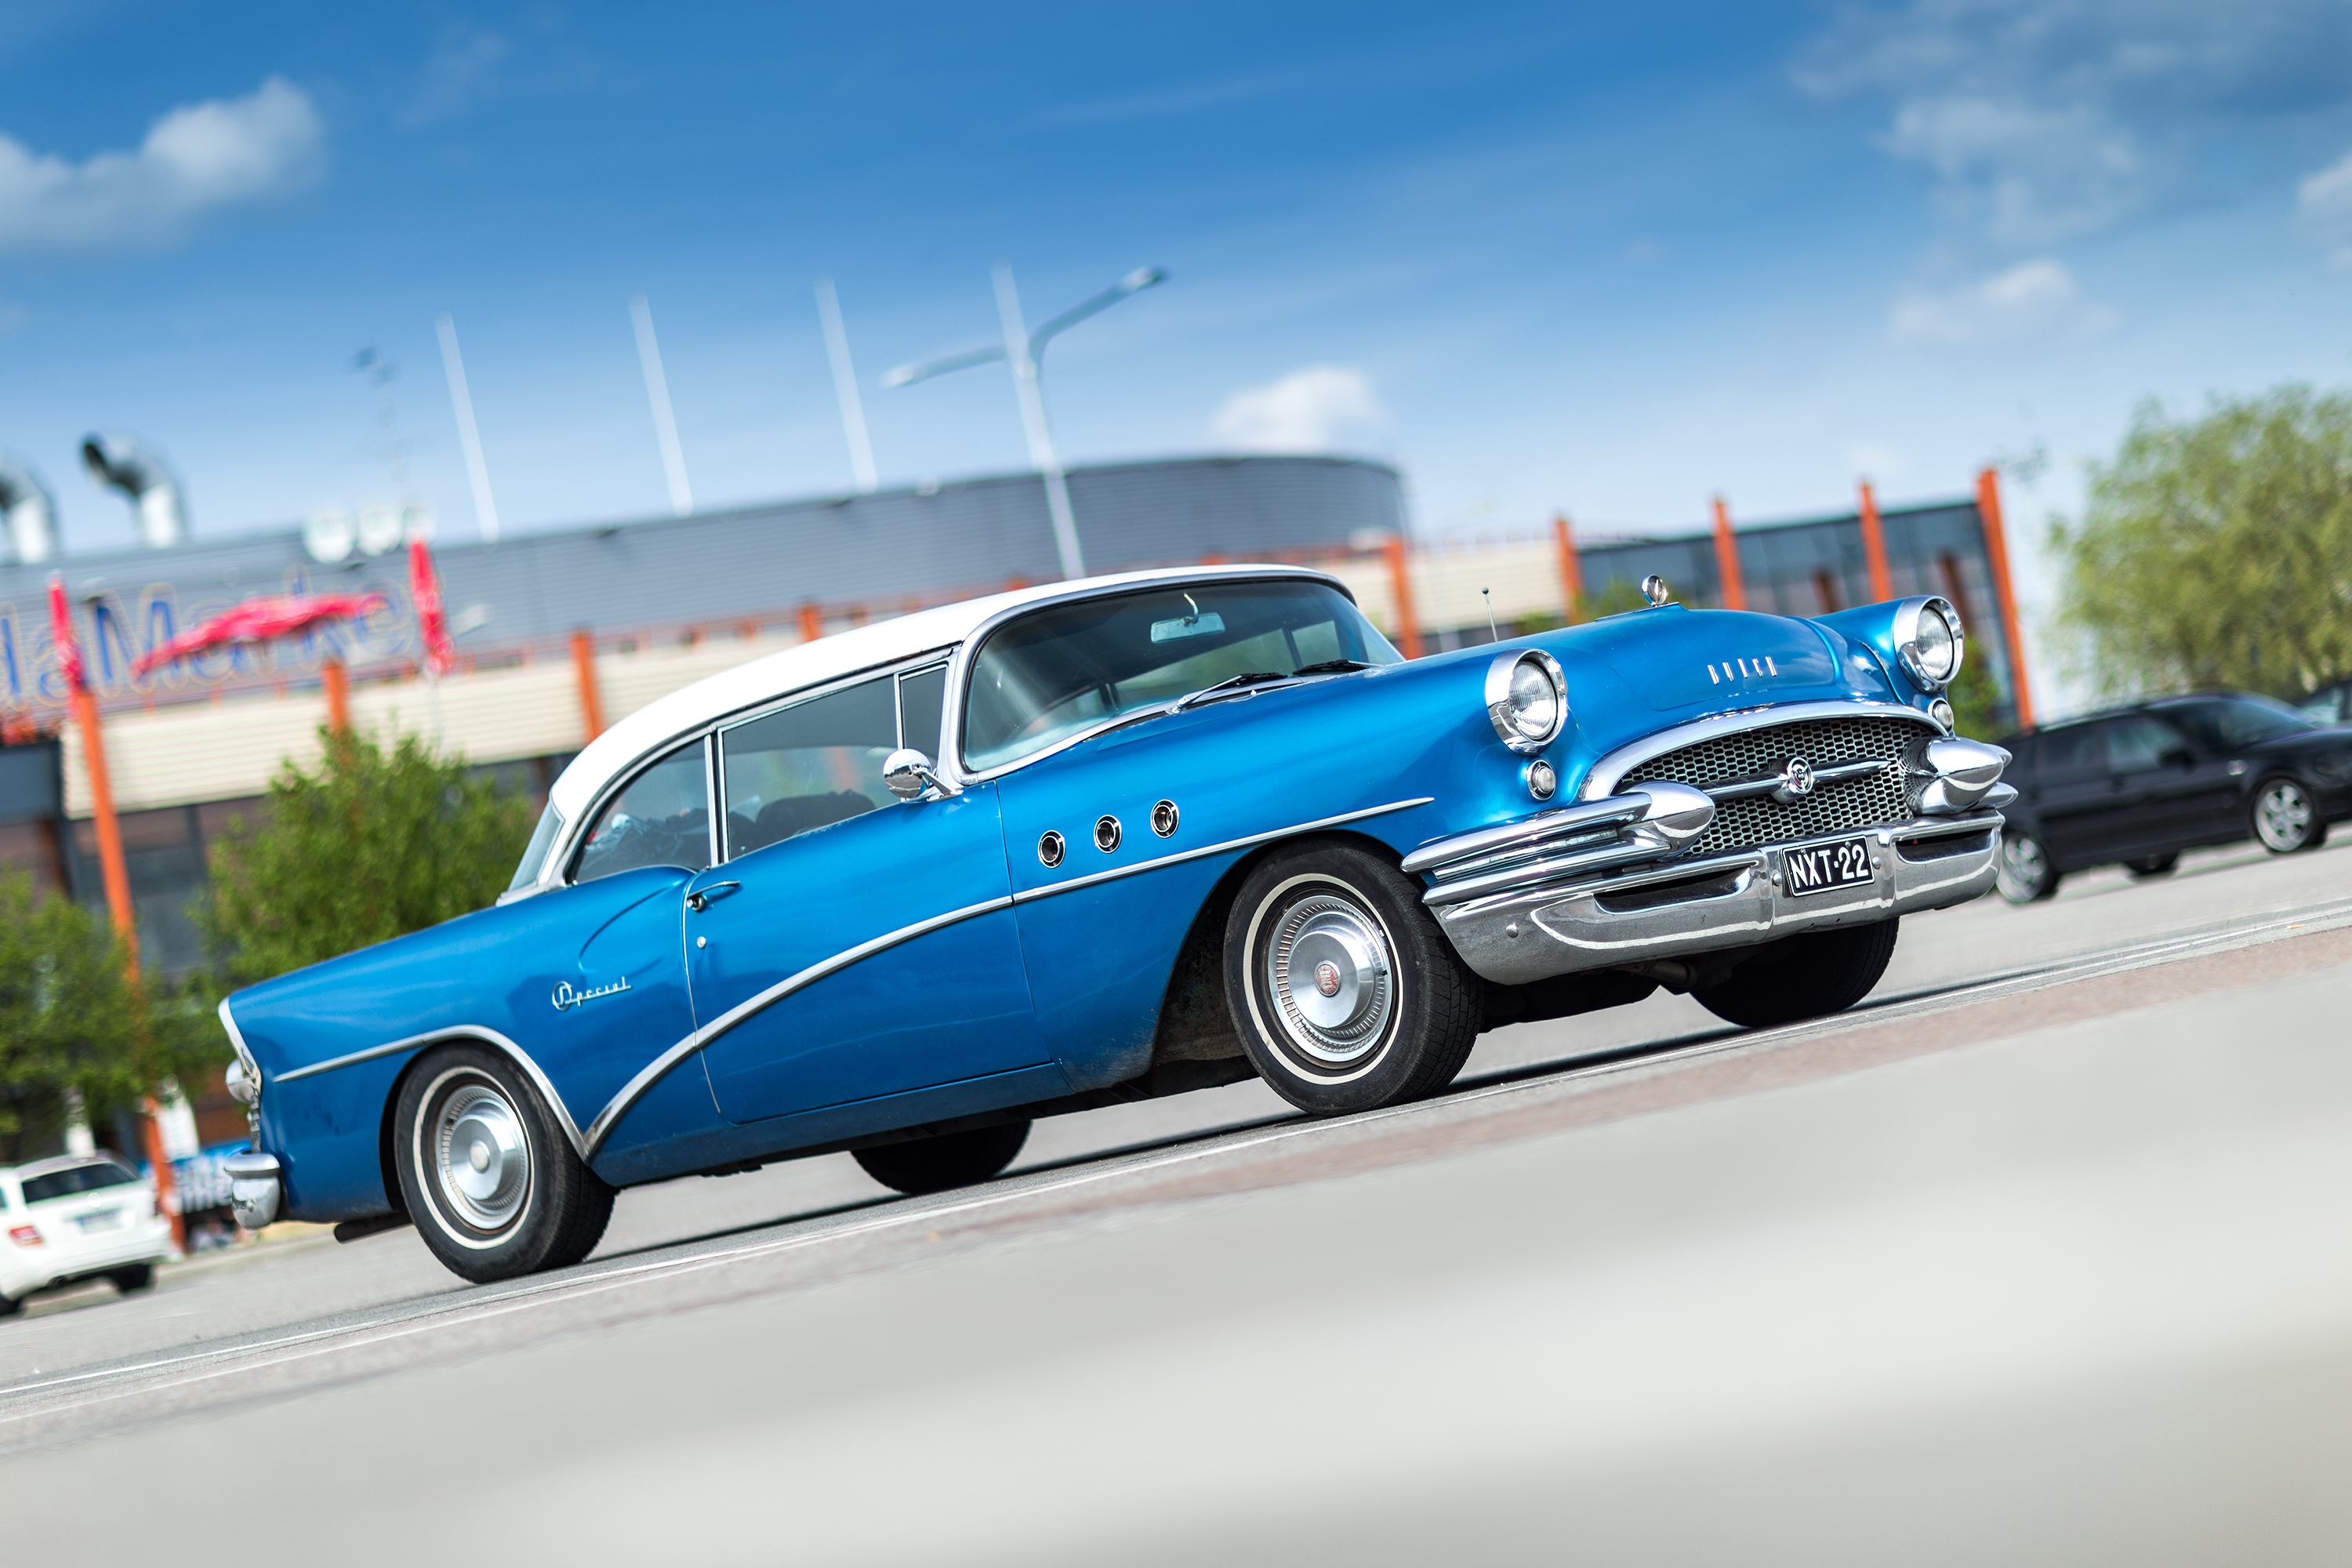
car, vintage, old, vehicle, blue, motor vehicle, vintage car, sedan, classic, buick, 1955, special, collectors, antique car, land vehicle, automobile make, automotive exterior, automotive design, luxury vehicle, full size car